Benjamin M. Miller

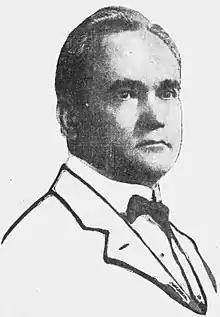
"Wilcox Progressive Era" (Camden, AL), May 6, 1920

Benjamin Meek Miller (March 13, 1864 – February 6, 1944) was an American Democratic politician who served as the 39th Governor of Alabama from 1931 to 1935.